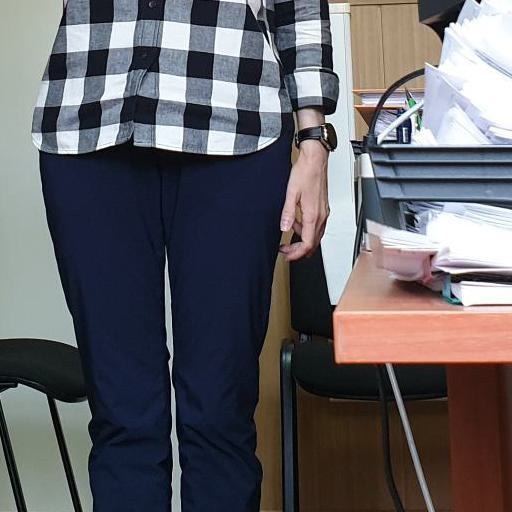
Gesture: no_gesture